Young Humanists International

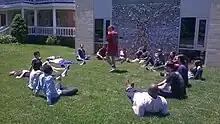
Americas WG launch event in Washington, DC, 2015

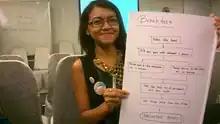
Asian WG training in Singapore, 2015.

Young Humanists International is organised into regional "working groups", which act as forums through which youth-led humanist organisations can cooperate and coordinate their activities. There are four Working Groups: the Asian Humanist Alliance, African Working Group, European Working Group, and an Americas Working Group.